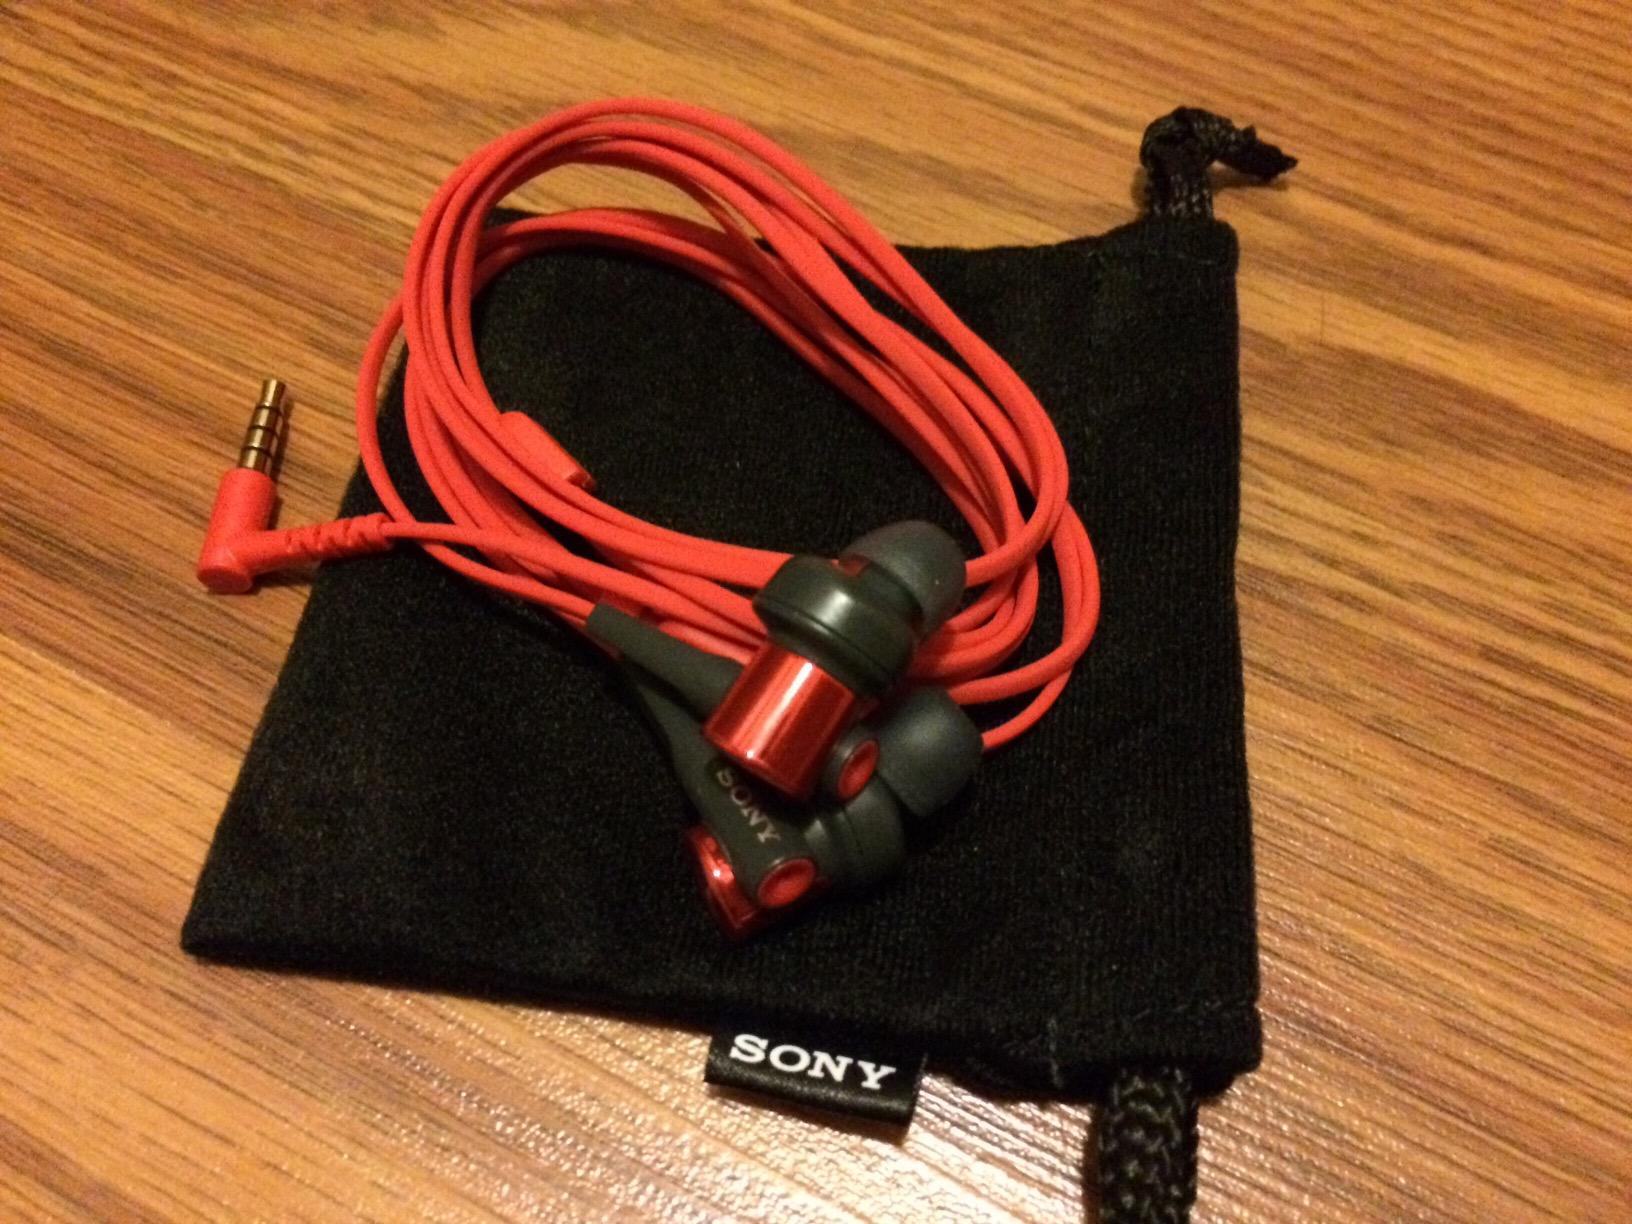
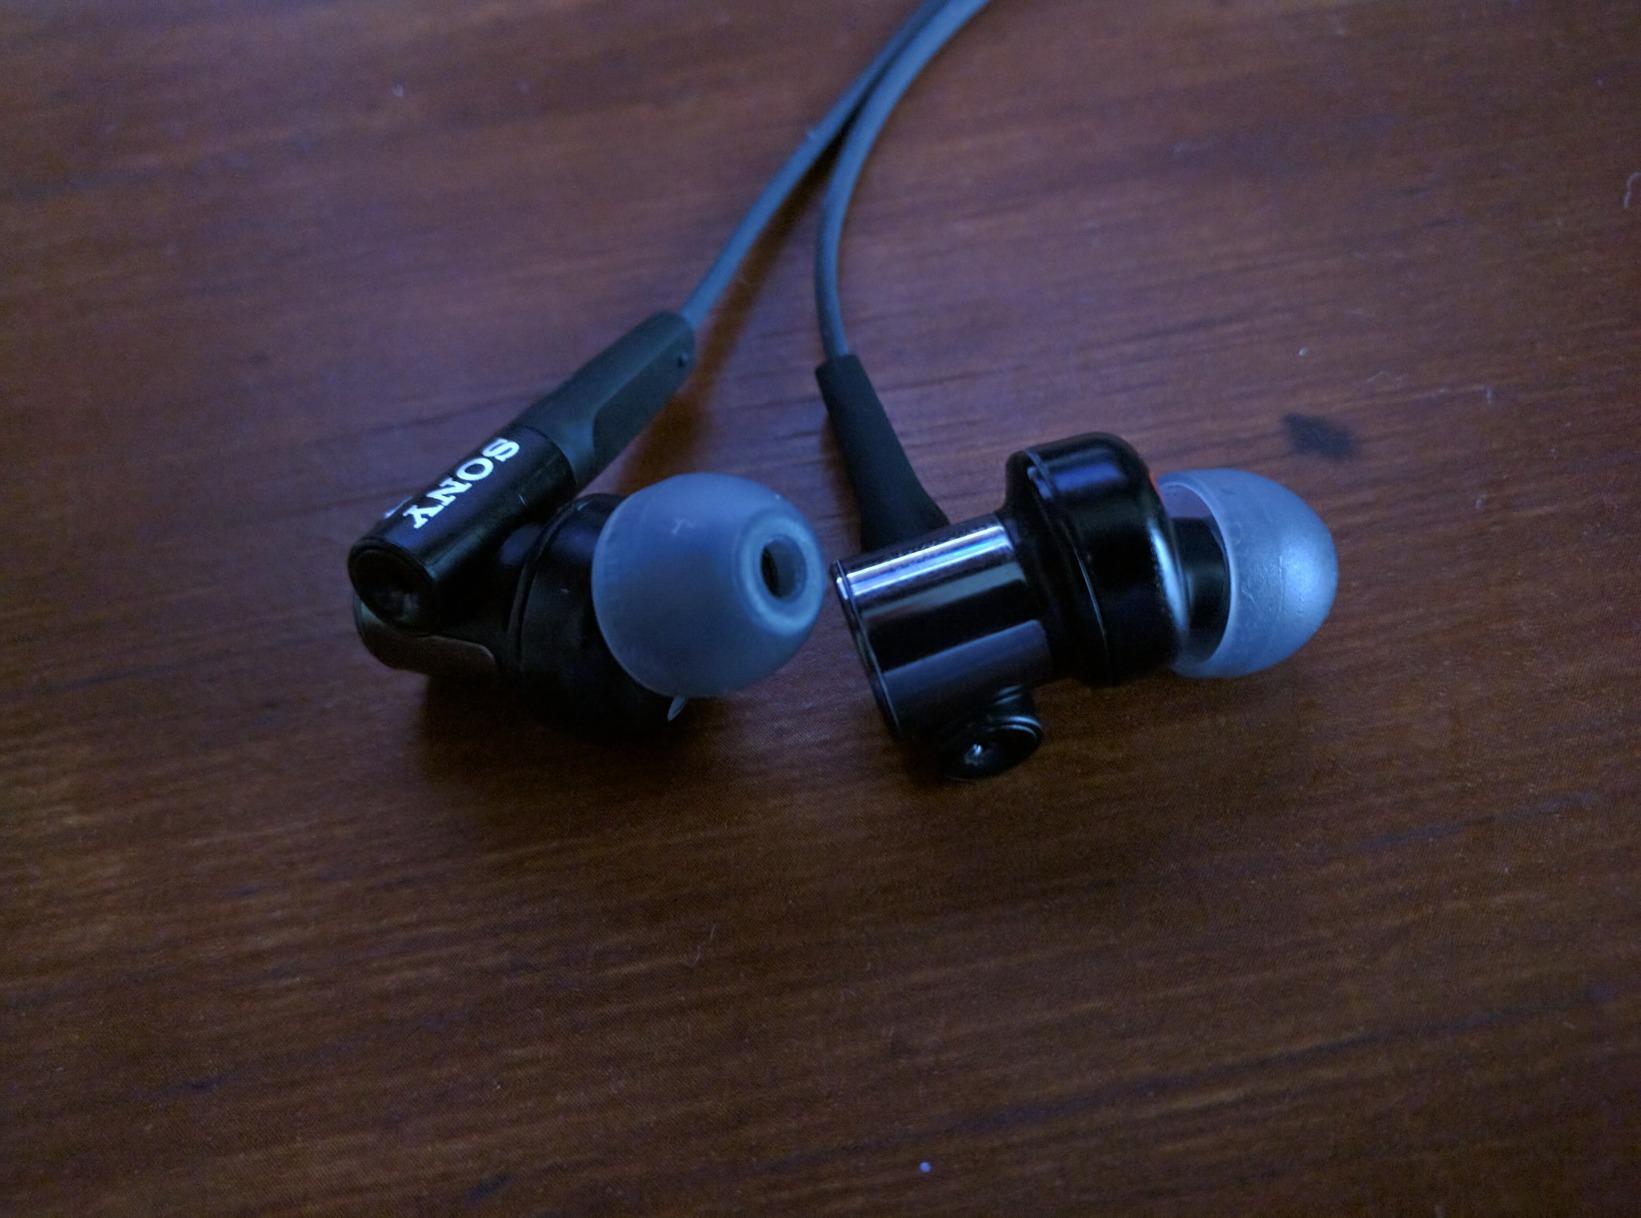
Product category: headphones
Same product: no